1926 Auckland Rugby League season

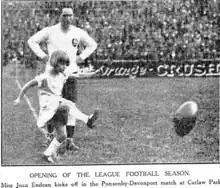
Joan Endean kicking off the 1926 season. Referee William Mincham is watching. Joan was one of vice patron John Albert Endean's 5 daughters.

In Round 12 new rules were introduced regarding the play the ball, mirroring rules adopted by the New South Wales Rugby League which made the games more open but it was stated in "The New Zealand Herald" that "it is evident the players will need more schooling to make the interpretation of this rule more effective. In the match between Ponsonby and Richmond every advantage was taken of the referee's awkward position, and some very unfair tactics were adopted in securing the ball from the ruck".